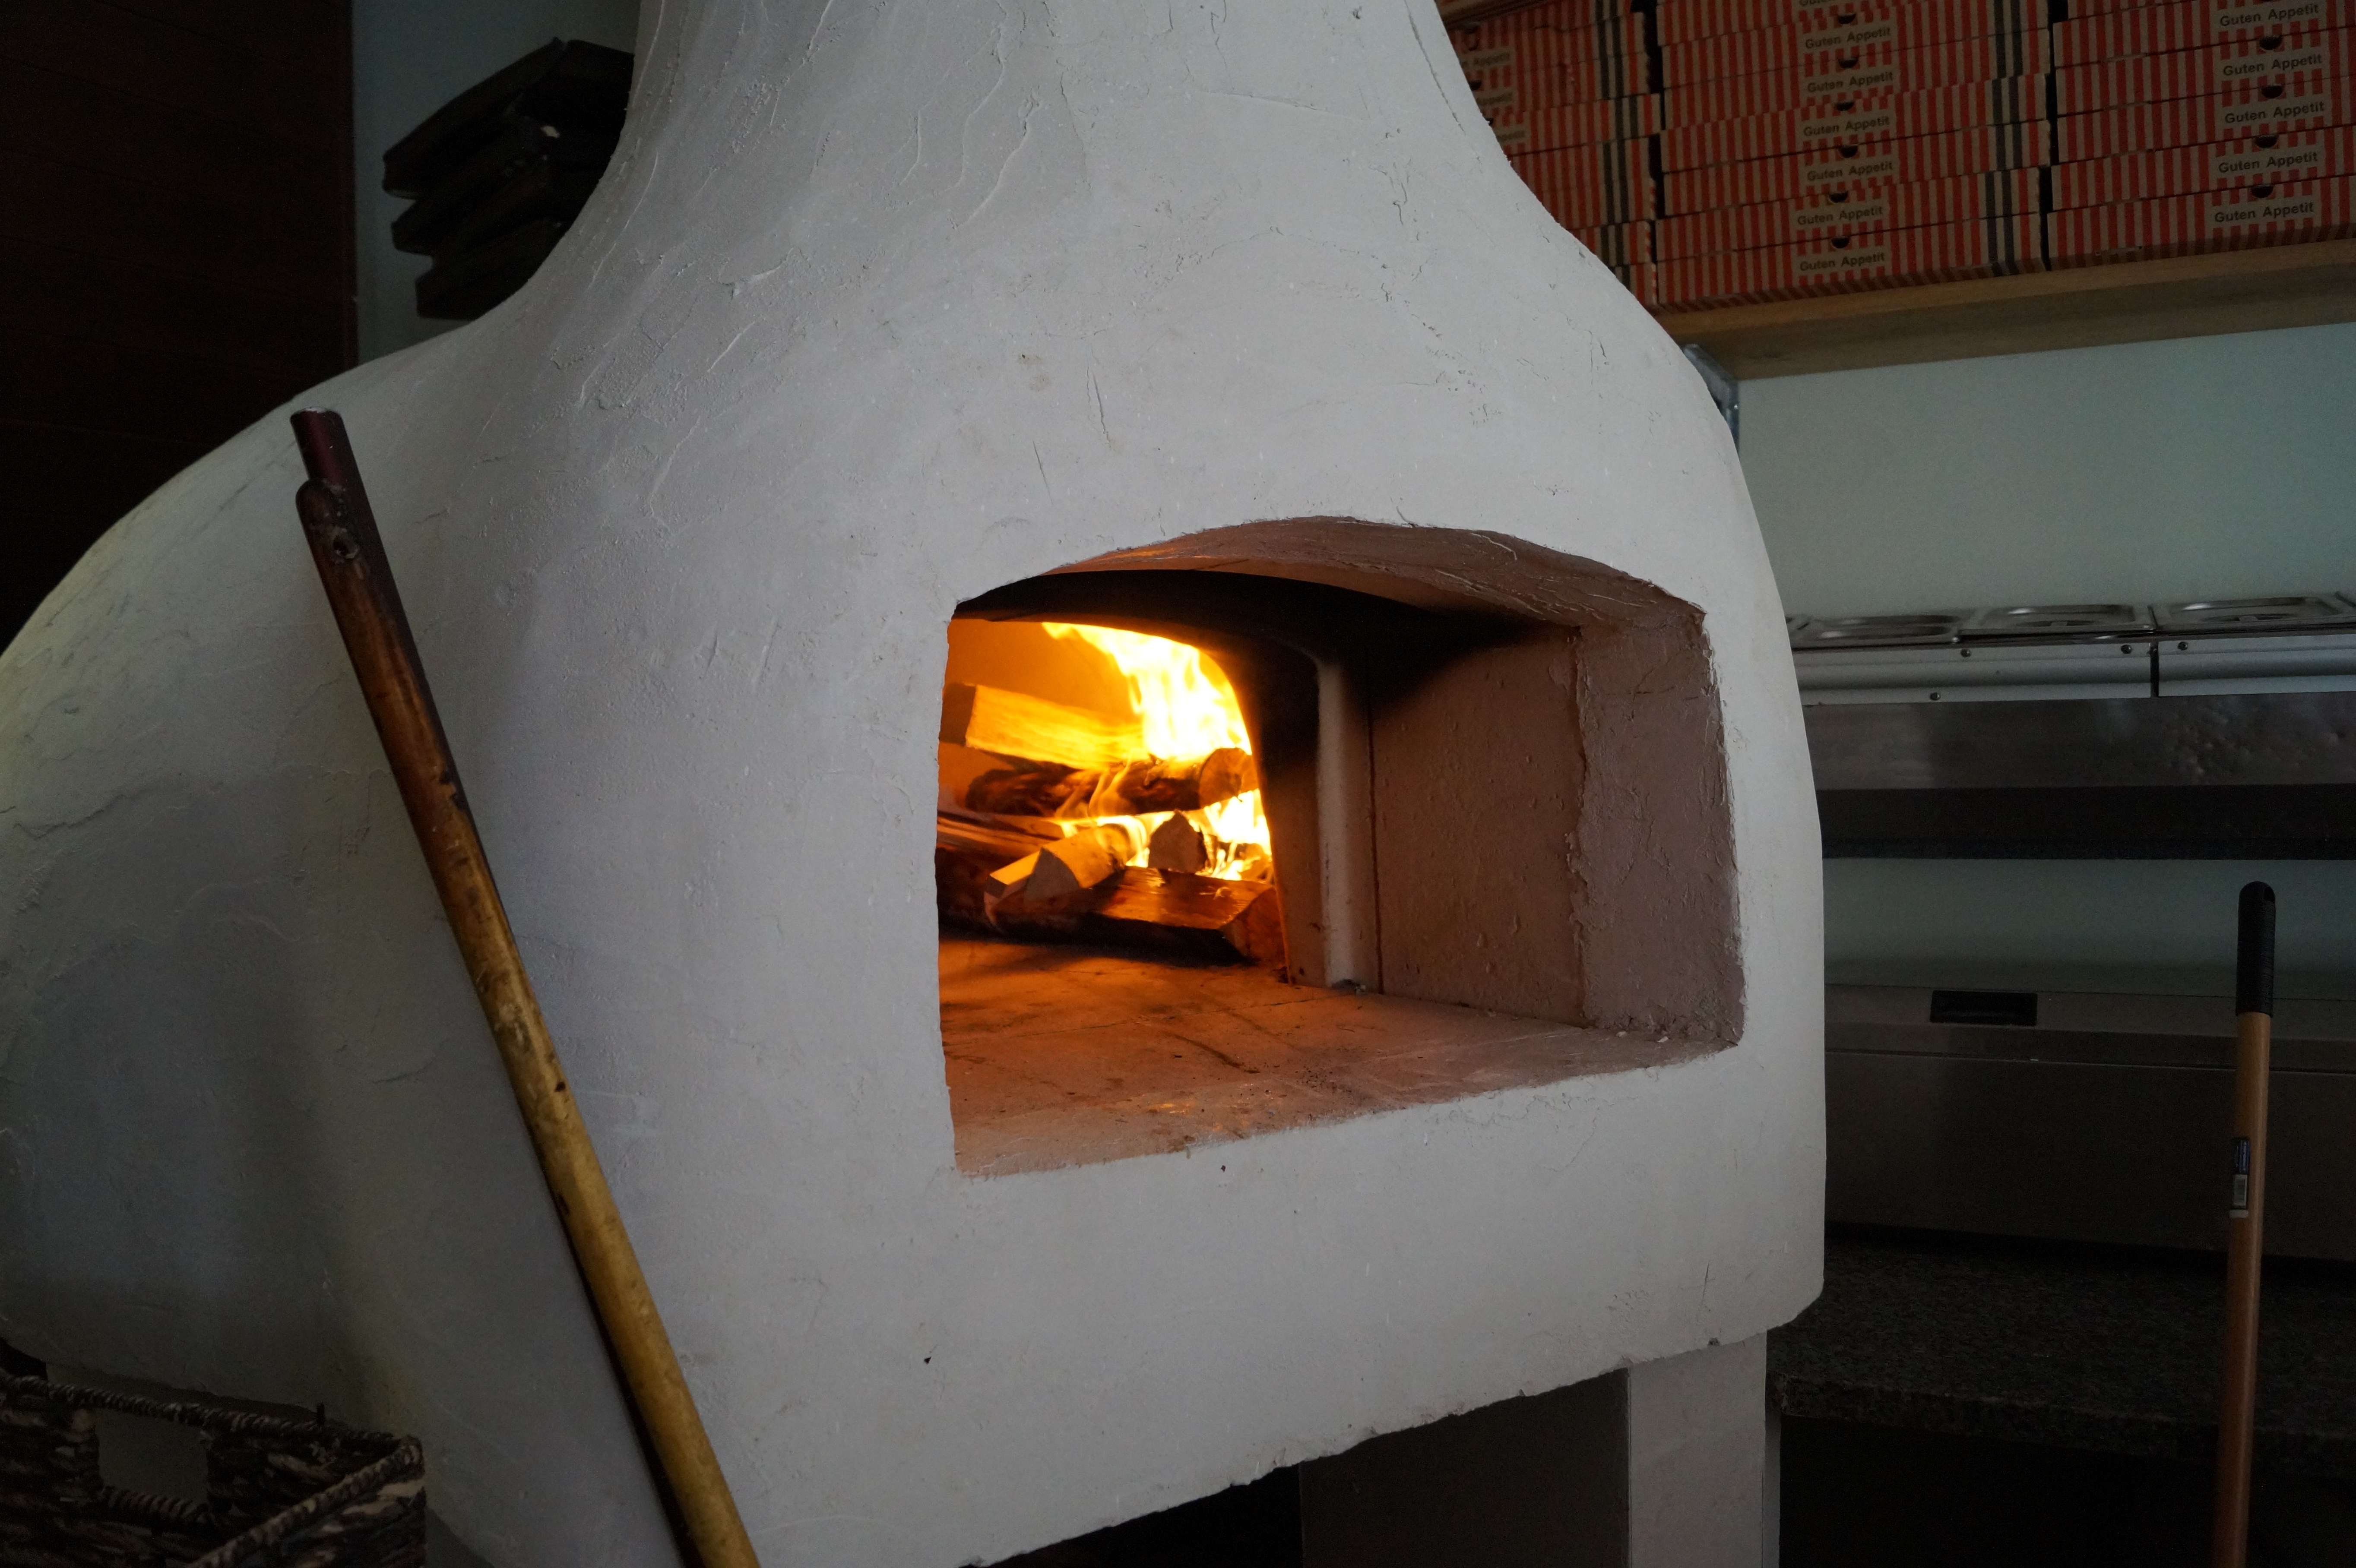
wood, house, lighting, pizza, design, tourist attraction, oven, hearth, pizzeria, wood burning stove, stone oven, pizza oven, wood fired pizzas, pizza maker, masonry oven